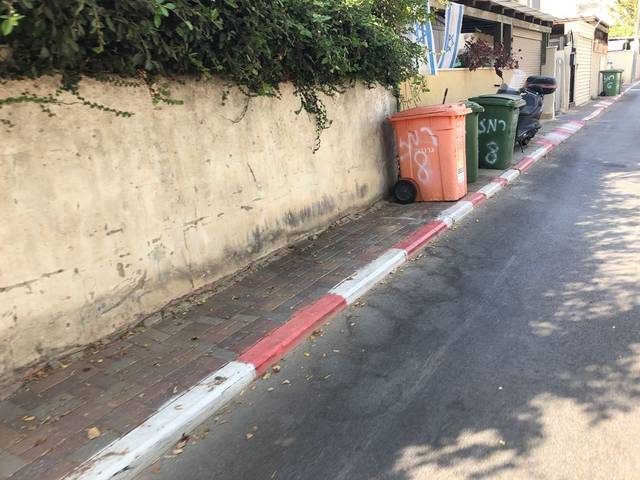
Region: Israel
Coordinates: 32.069, 34.819